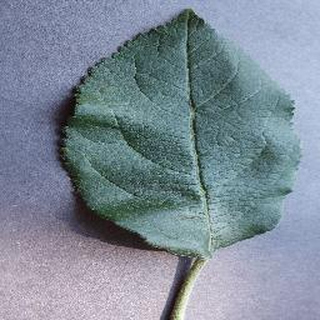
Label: healthy_apple